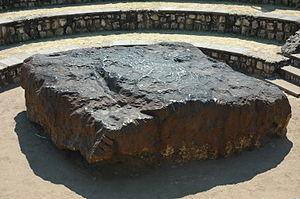
Les ataxites sont une classe structurale des météorites de fer.